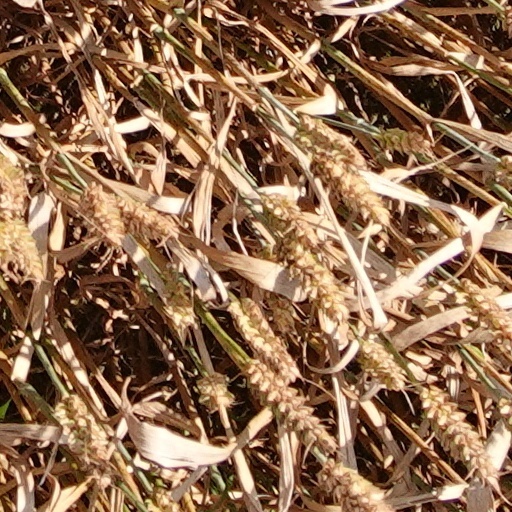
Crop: wheat